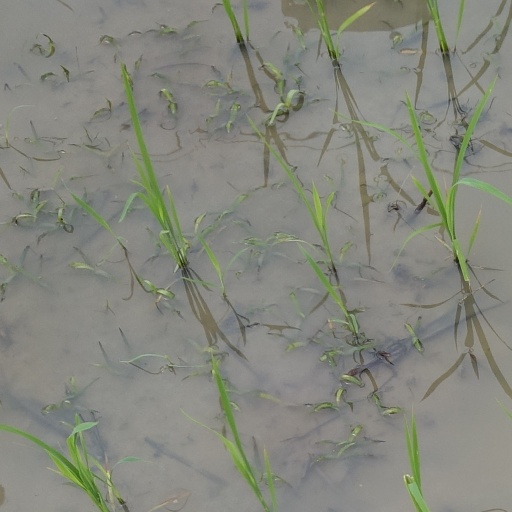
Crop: rice